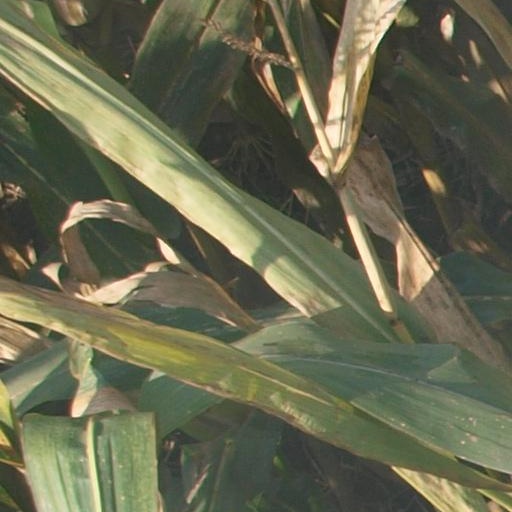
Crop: maize; corn